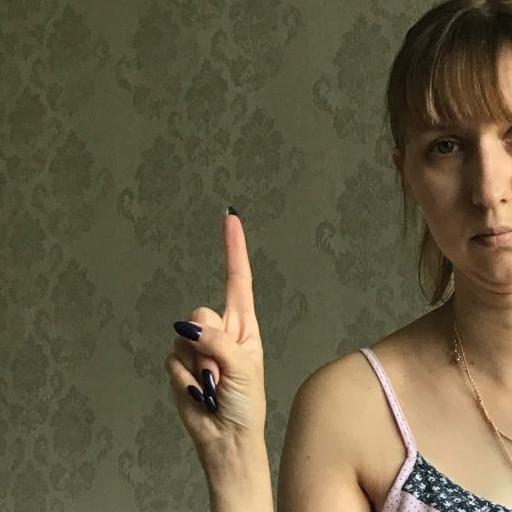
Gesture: one